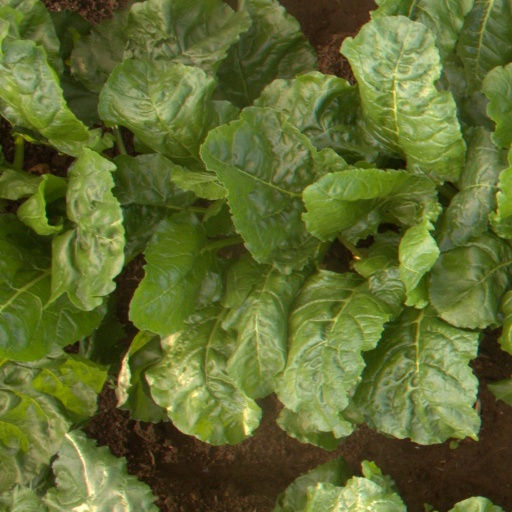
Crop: sugar beet